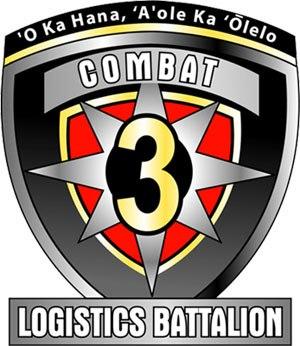
Cet article est une liste des bataillons du Corps des Marines des États-Unis, triés en fonction des missions qu'ils exécutent.